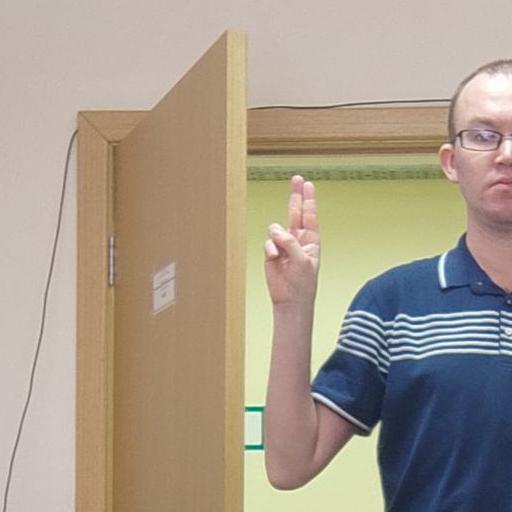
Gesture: two_up